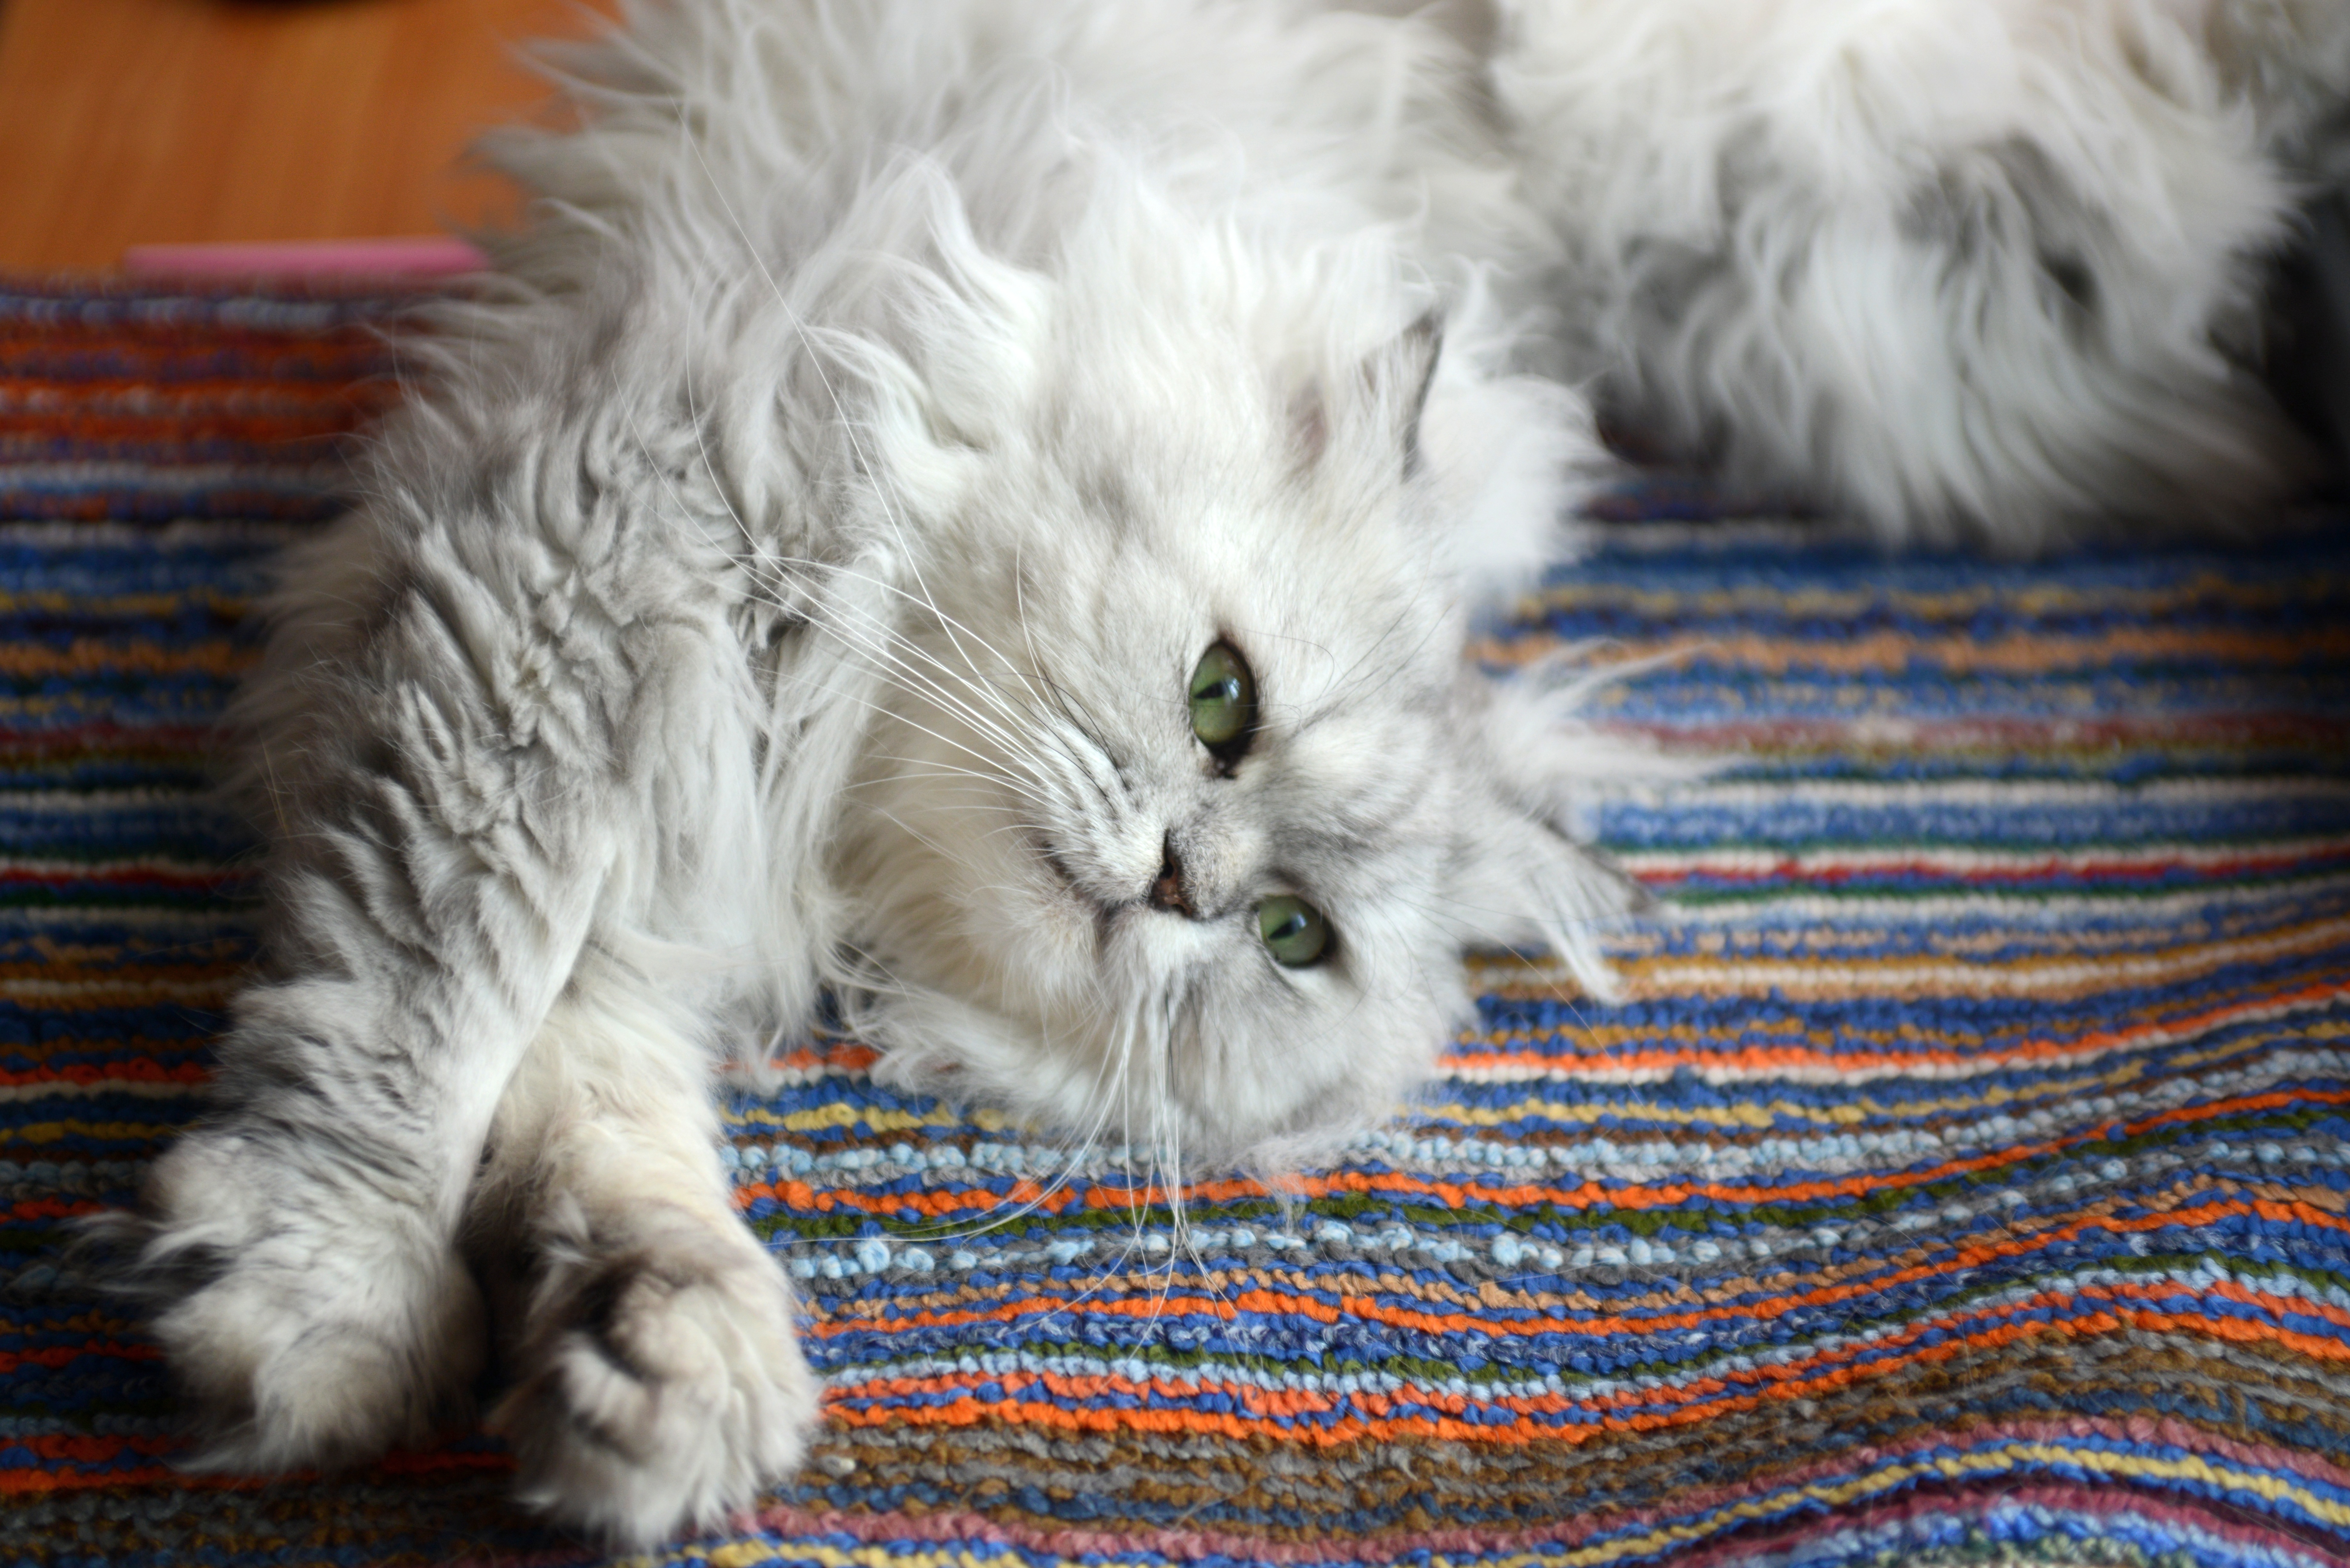
nature, animal, pet, kitten, cat, feline, mammal, nikon, pets, cats, whiskers, cool image, animals, vertebrate, chat, 28, moscow, gato, nikkor, russia, chats, d800, moskau, nikond800, moscou, marcello, persian, chinchilla, nikkor357028, 3570, norwegian forest cat, small to medium sized cats, cat like mammal, domestic long haired cat